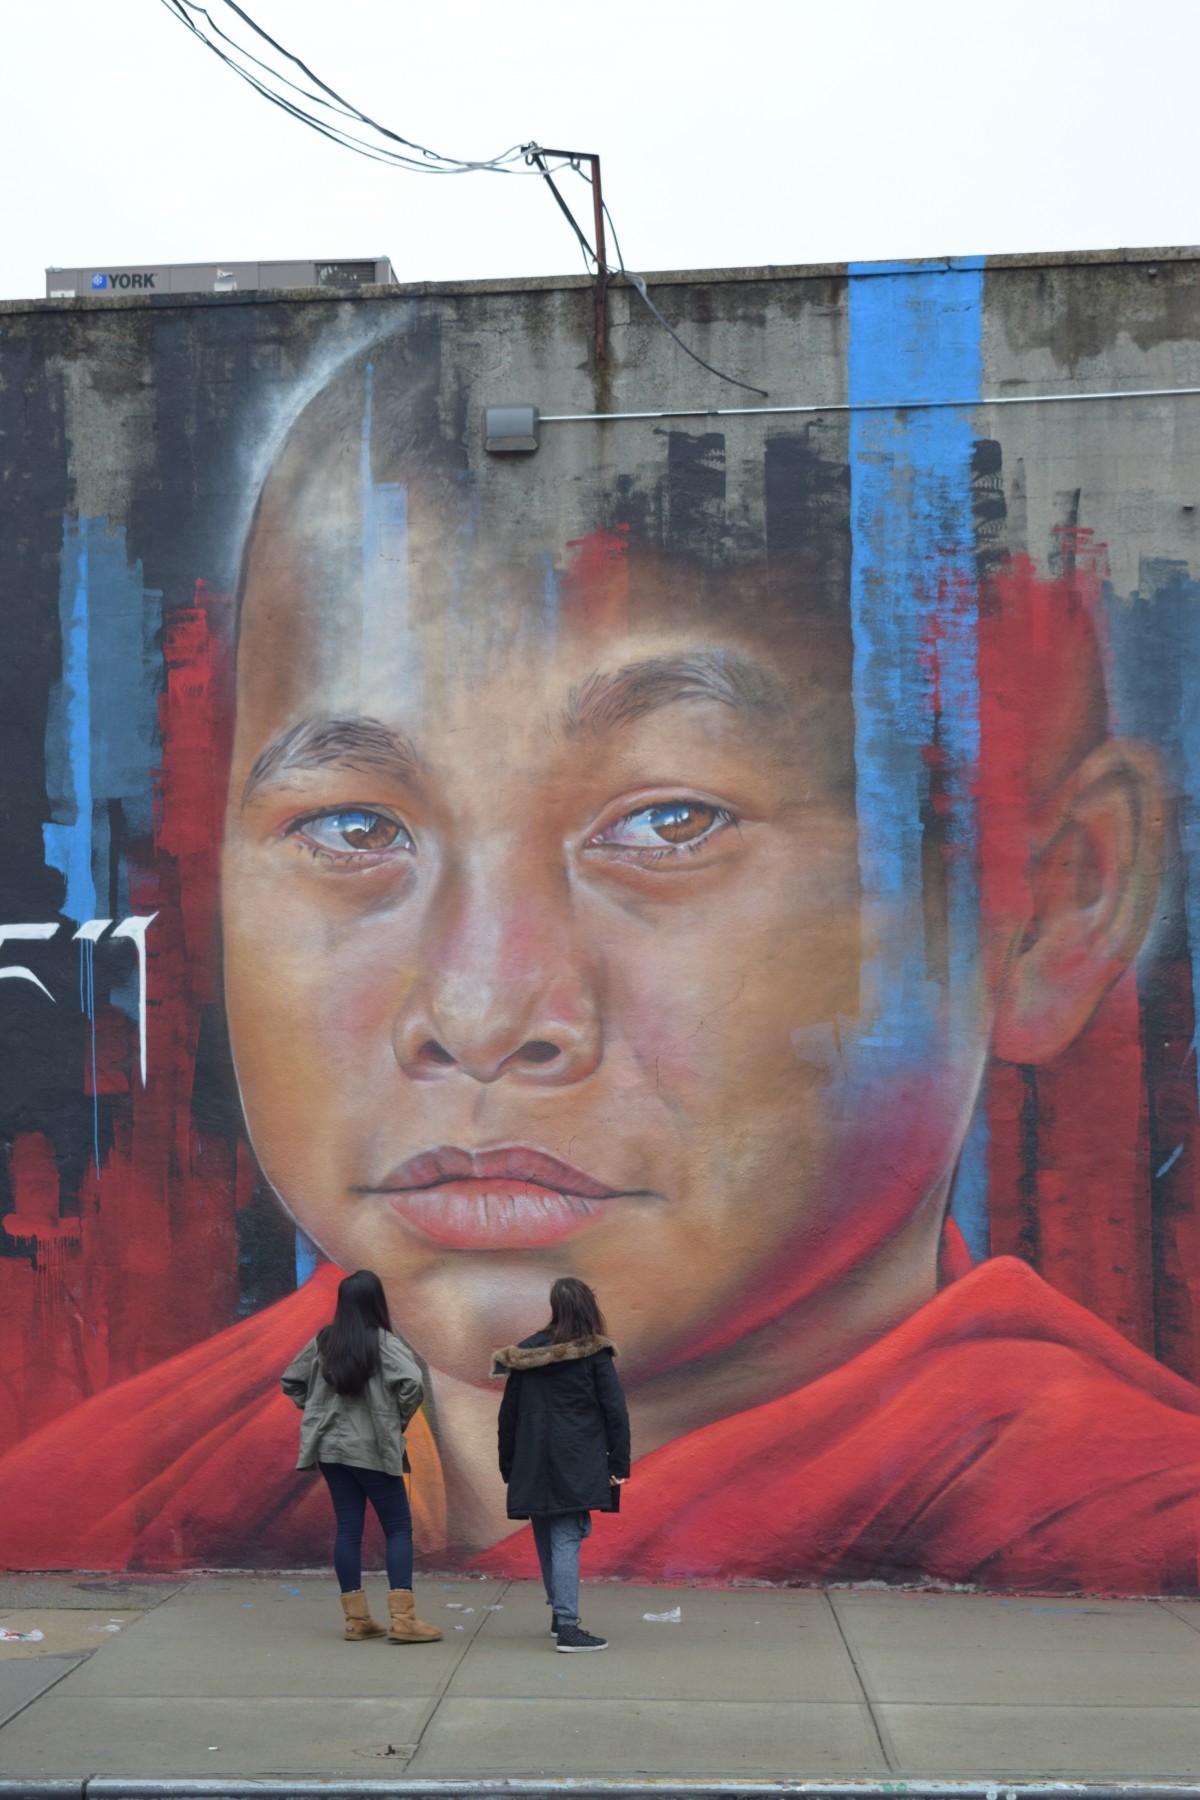
Tags: graffiti, painting, street art